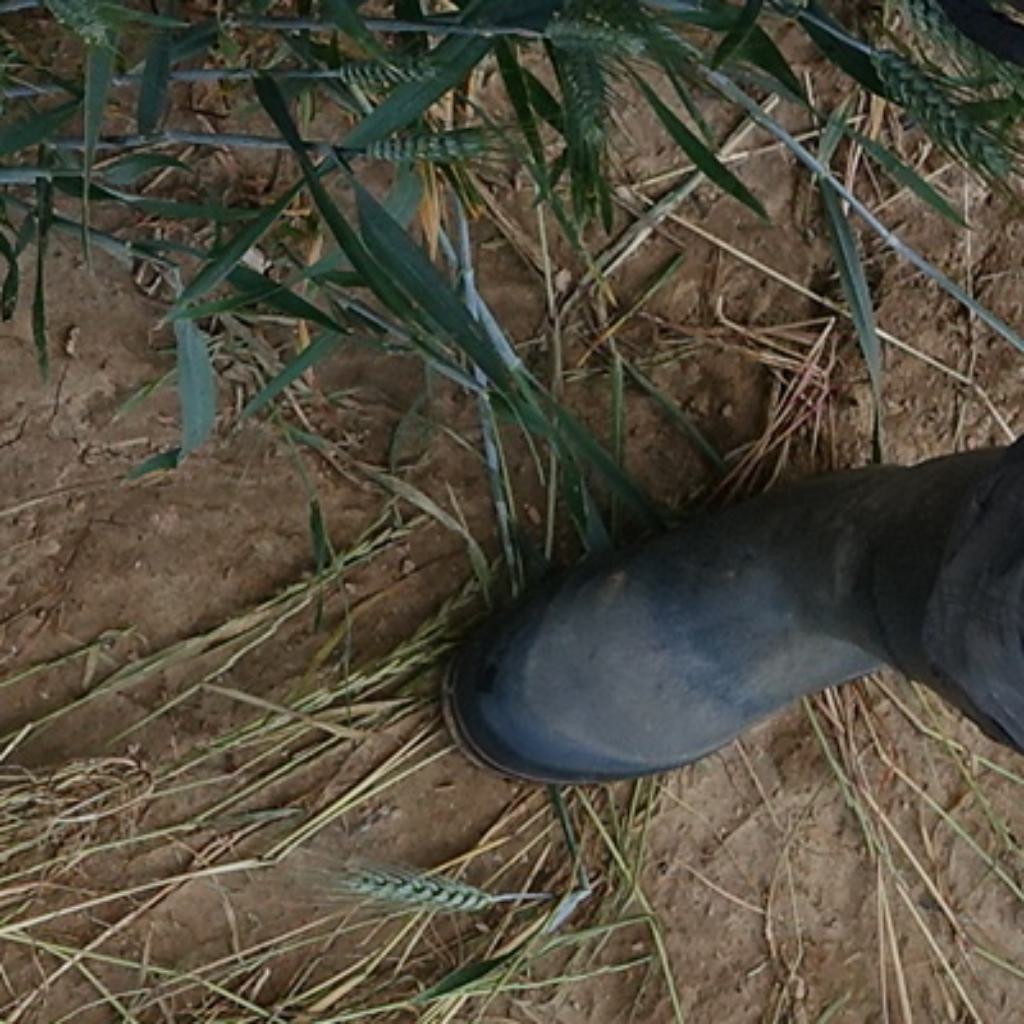
Country: France
Location: VLB
Wheat development stage: Filling